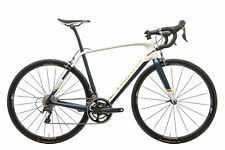
Vehicle type: Bikes